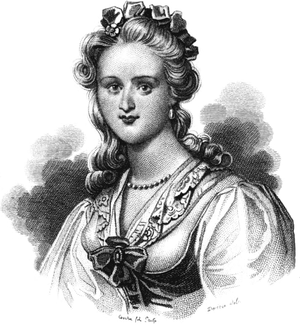
Gravue de Marie-Jeanne Riccoboni par Couché fils, dans le tome premier des Œuvres de Mme Riccoboni
Edme Bovinet est un graveur à l'eau-forte, au burin et en taille-douce, également éditeur et marchand d'estampes actif à Paris, français né en 1767 à Bricon près de Chaumont, mort en 1832 à Creil.
Marie-Jeanne Riccoboni est une comédienne et romancière française.